Tanar of Pellucidar

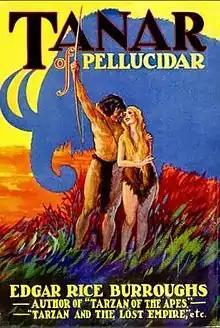
Dust-jacket illustration of "Tanar of Pellucidar"

Tanar of Pellucidar is a novel by American writer Edgar Rice Burroughs, the third in his series set in the interior world of Pellucidar. It first appeared as a six-part serial in "The Blue Book Magazine" from March–August 1929. It was first published in book form in hardcover by Metropolitan Books in May 1930.